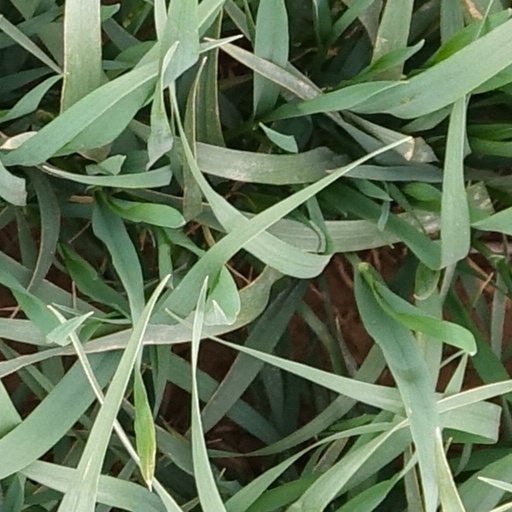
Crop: wheat